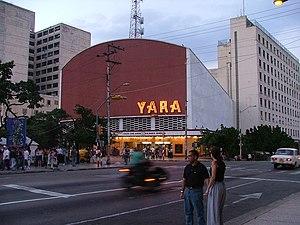
Le cinéma Yara à l'angle des rues 23 et L à La Havane, Cuba. Español: El cine Yara situado en la céntrica esquina de 23 y L.